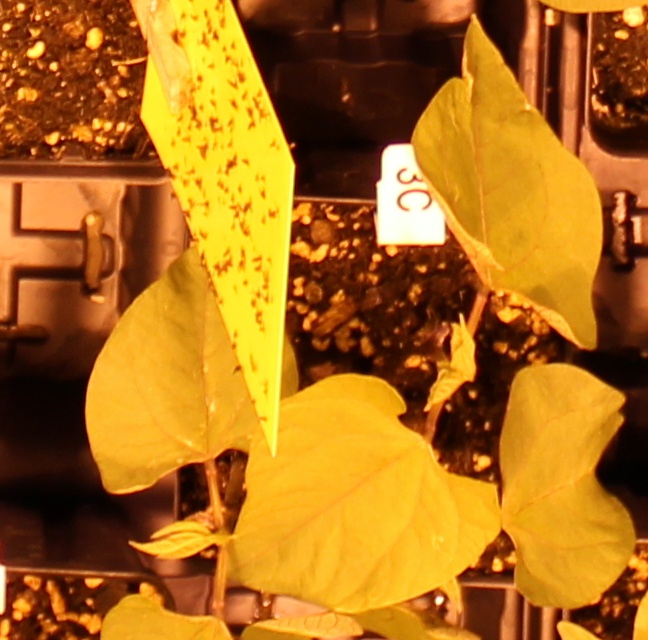
Label: Blackbean